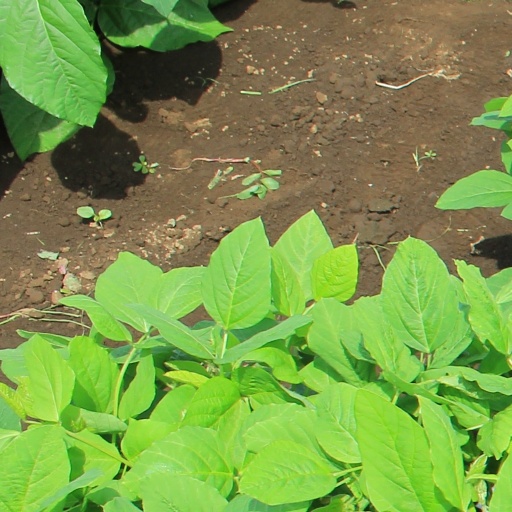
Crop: soybean